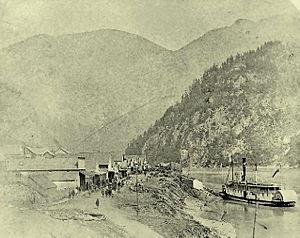
Yale est une ville de la Colombie-Britannique au Canada située dans le District régional de Fraser Valley. Au recensement de 2016, on y a dénombré une population de 143 habitants.